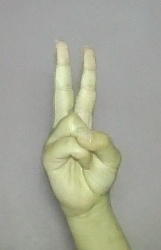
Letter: taa